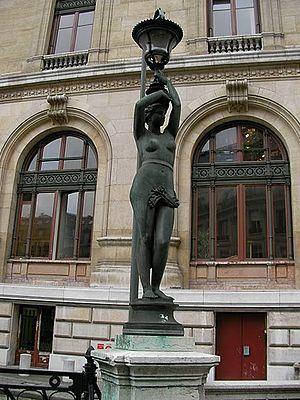
Louis-Félix Chabaud, né le 14 mars 1824 à Venelles où il est mort le 25 avril 1902, est un sculpteur et médailleur français.
L’opéra Garnier, ou palais Garnier, est un théâtre national qui a la vocation d'être une académie de musique, de chorégraphie et de poésie lyrique ; il est un élément majeur du patrimoine du 9ᵉ arrondissement de Paris et de la capitale. Il est situé place de l'Opéra, à l'extrémité nord de l'avenue de l'Opéra et au carrefour de nombreuses voies. Il est accessible par le métro, par le RER et par le bus. L'édifice s'impose comme un monument particulièrement représentatif de l'architecture éclectique et du style historiciste de la seconde moitié du XIXᵉ siècle. Sur une conception de l’architecte Charles Garnier retenue à la suite d’un concours, sa construction, décidée par Napoléon III dans le cadre des transformations de Paris menées par le préfet Haussmann et interrompue par la guerre de 1870, fut reprise au début de la Troisième République, après la destruction par incendie de l’opéra Le Peletier en 1873. Le bâtiment est inauguré le 5 janvier 1875 par le président Mac Mahon sous la IIIᵉ République.